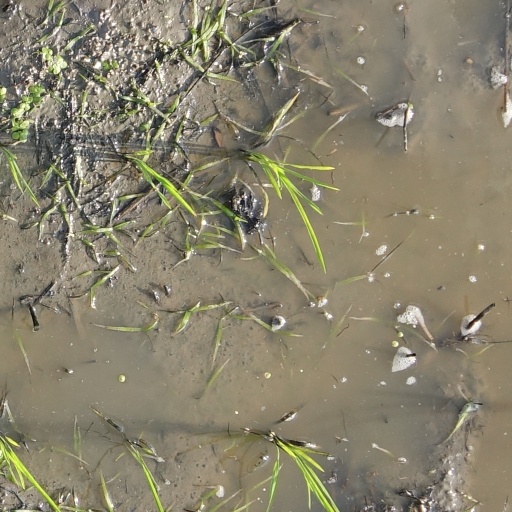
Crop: rice